Loren E. Wheeler

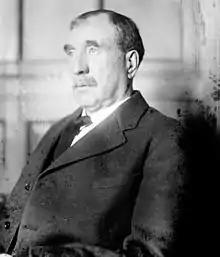

Loren Edgar Wheeler (October 7, 1862 – January 8, 1932) was a U.S. Representative from Illinois.